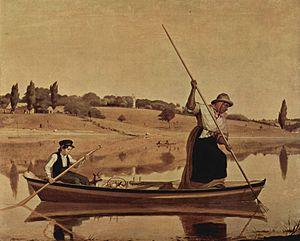
Le régionalisme américain est un courant artistique propre aux États-Unis, caractérisant principalement la peinture et plus généralement les arts visuels, durant l'entre-deux-guerres, et figurant des scènes de genre rurales, puisant ses thèmes dans les petites villes du Midwest et du Sud.